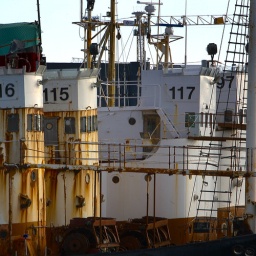
Call sign and registered number differ in Iceland, thus you have different numbers on the house and on the hull.